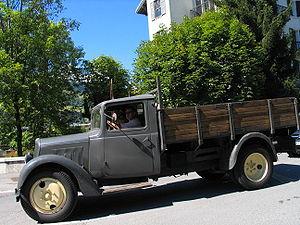
Un camion est un véhicule automobile destiné au transport routier de marchandises. Anciennement, cela a été un véhicule à bras tiré par des hommes ou des bêtes.